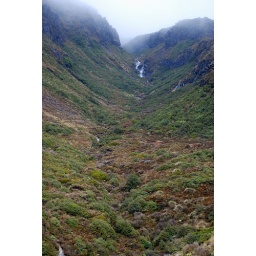
distant waterfall in the mists off the road to whakapapa ski field on mount ruapehu